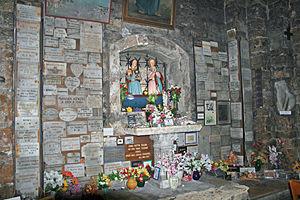
Saintes Maries
Sous le vocable de saintes Maries ou Trois Maries, la tradition catholique désigne trois femmes disciples de Jésus : Marie Madeleine, Marie Salomé et Marie Jacobé, qui seraient les trois femmes au pied de la croix dans les évangiles synoptiques alors que l'évangile attribué à Jean ne semble citer que deux d'entre elles. Selon la tradition chrétienne ou la légende, elles seraient venues s'établir en Camargue après avoir été contraintes à l'exil par les Romains. La figure des Trois Maries est reprise aussi pour désigner les trois filles appelées Marie que sainte Anne, la grand-mère de Jésus, aurait eues de trois mariages successifs. On la retrouve dans certaines traditions chrétiennes avec les trois Maries qui se rendent au tombeau du Christ le dimanche qui suit sa crucifixion pour embaumer son corps.